Oreste Crisostomi

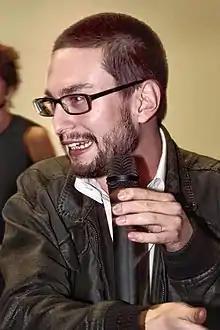
Crisostomi in 2017

Oreste Crisostomi (born 21 August 1982), is an Italian filmmaker. He is particularly known as the writer and artistic director of the critically acclaimed documentary "Fuori fuoco" ("Out of focus").